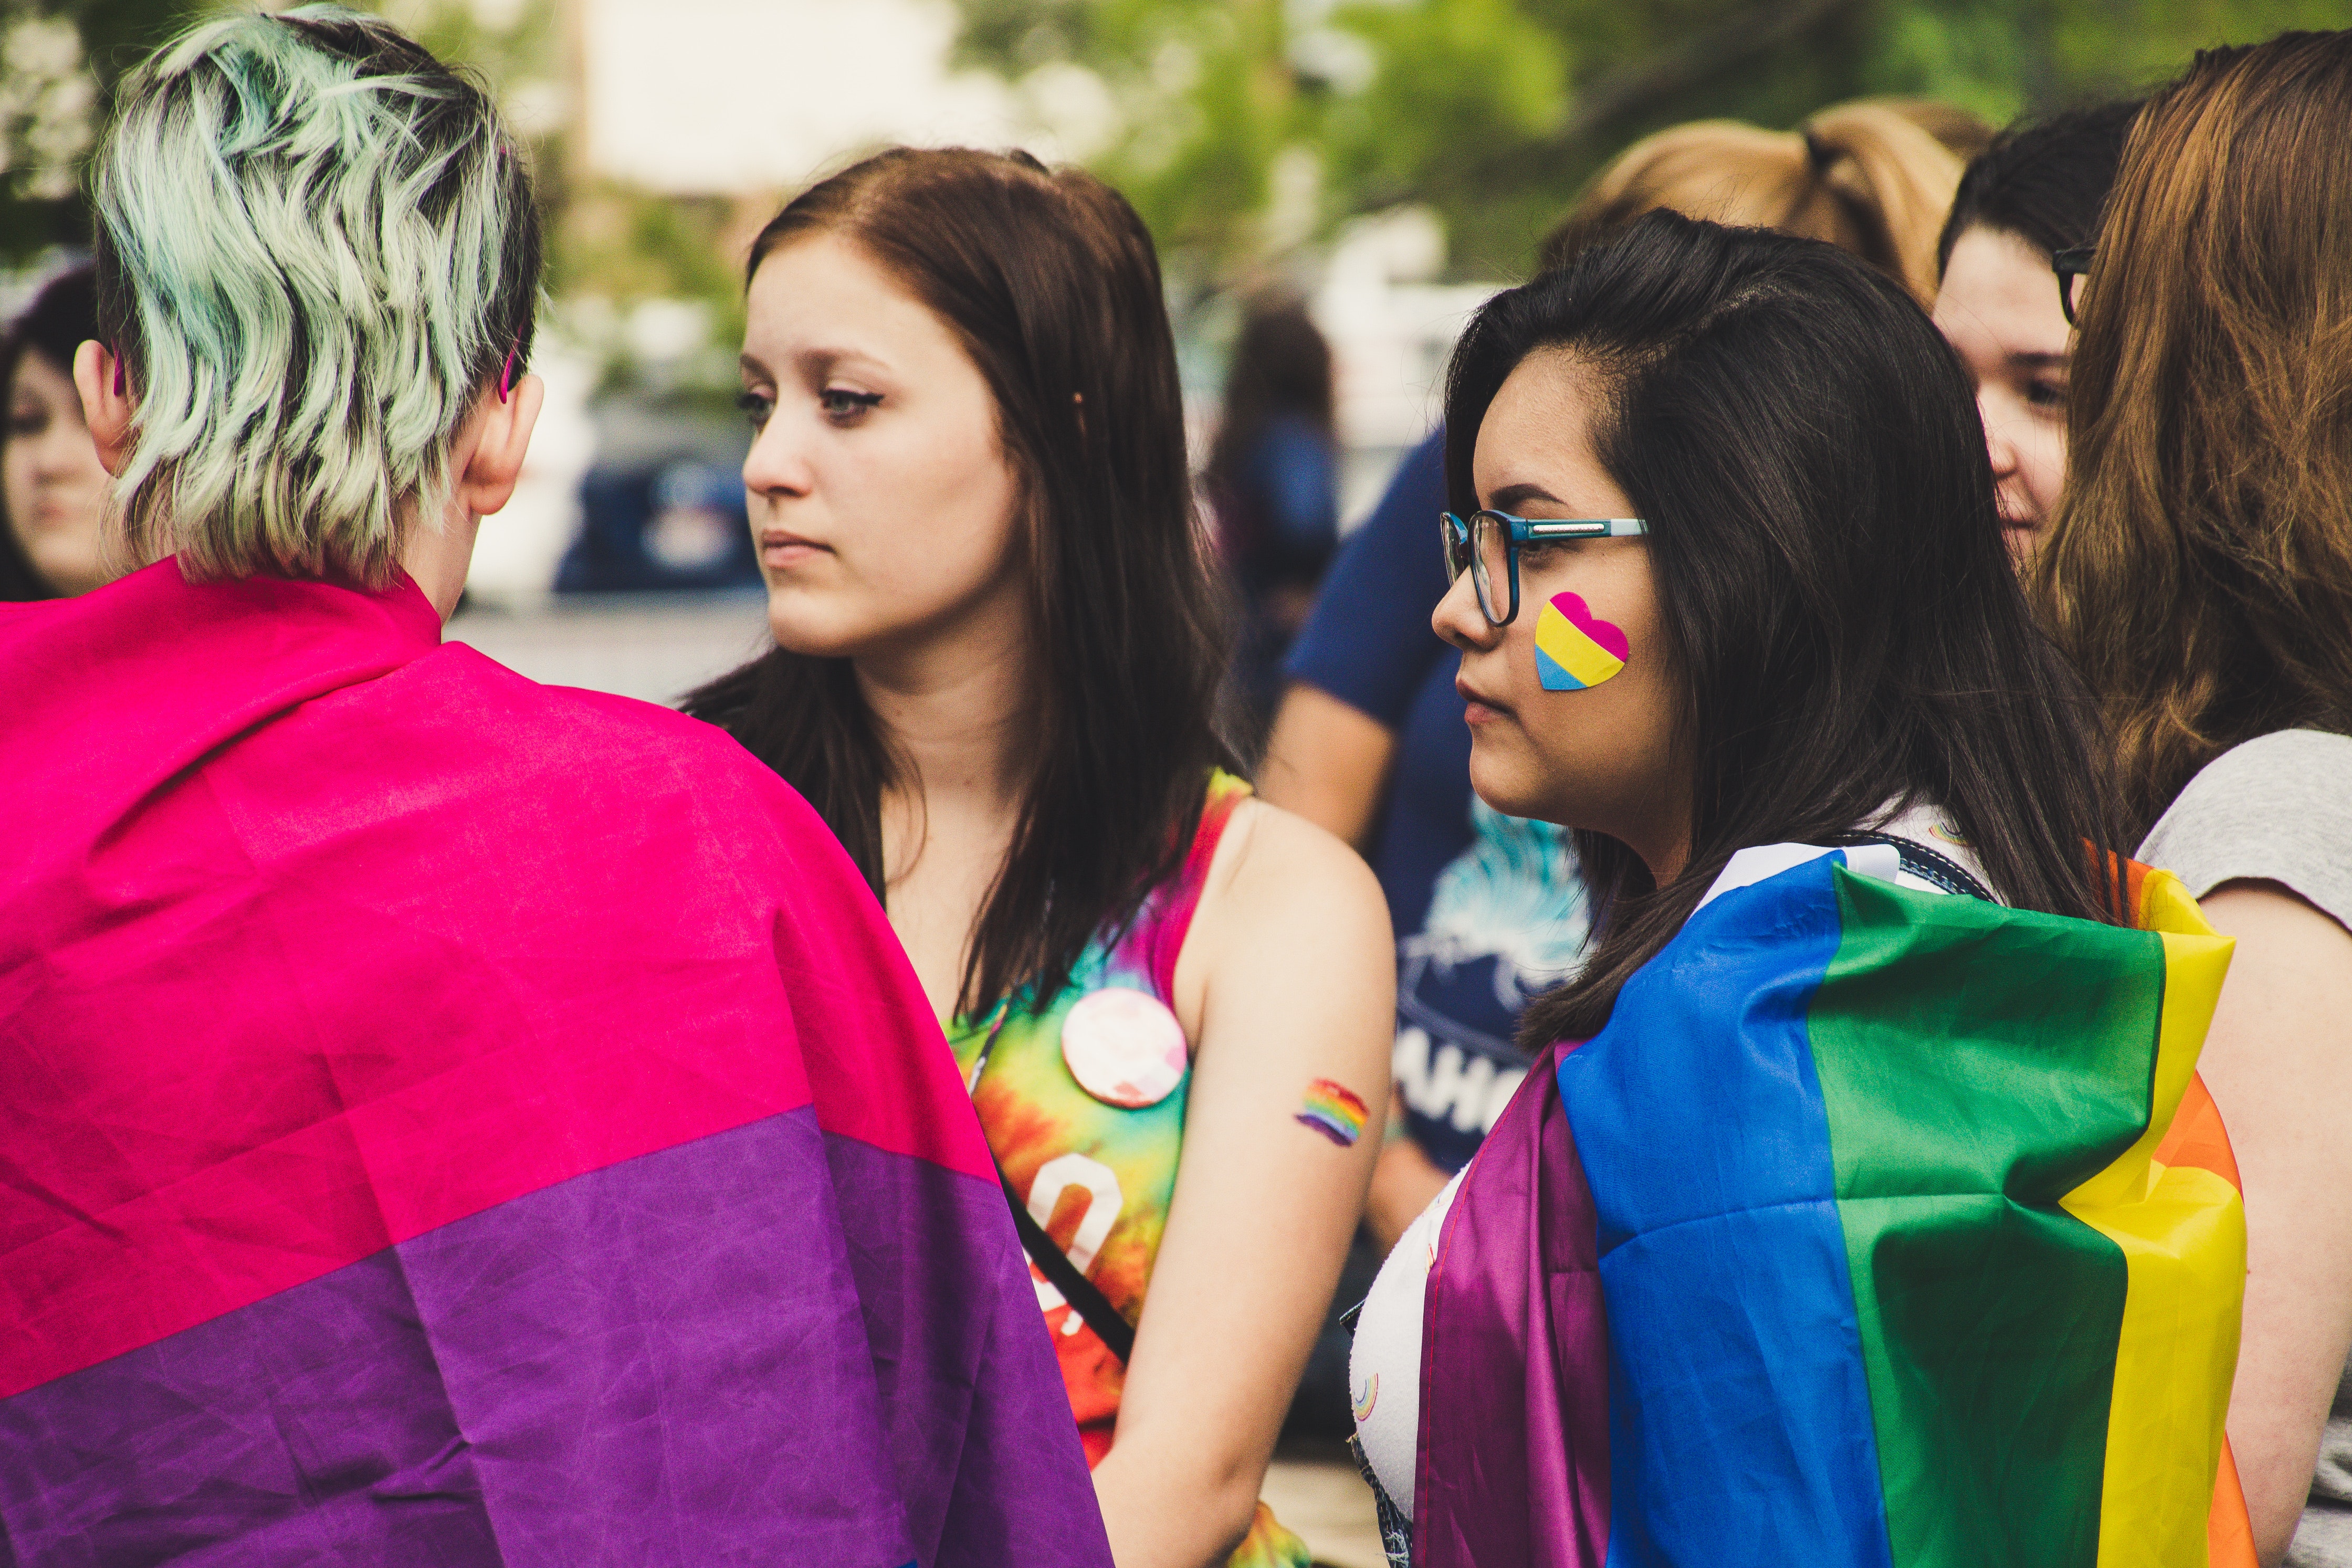
people, yellow, purple, event, pink, youth, fun, community, fashion, crowd, smile, party, street fashion, magenta, costume, festival, style